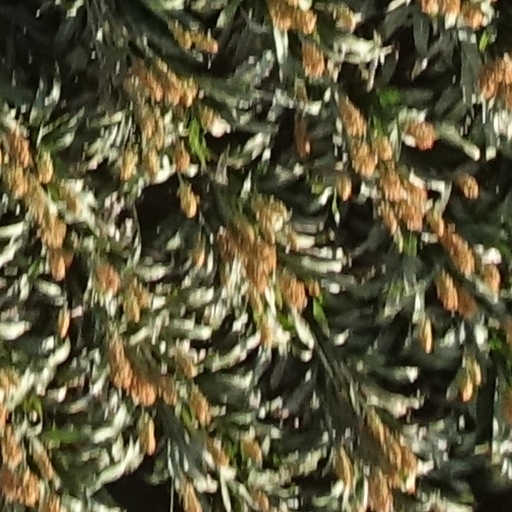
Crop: sorghum